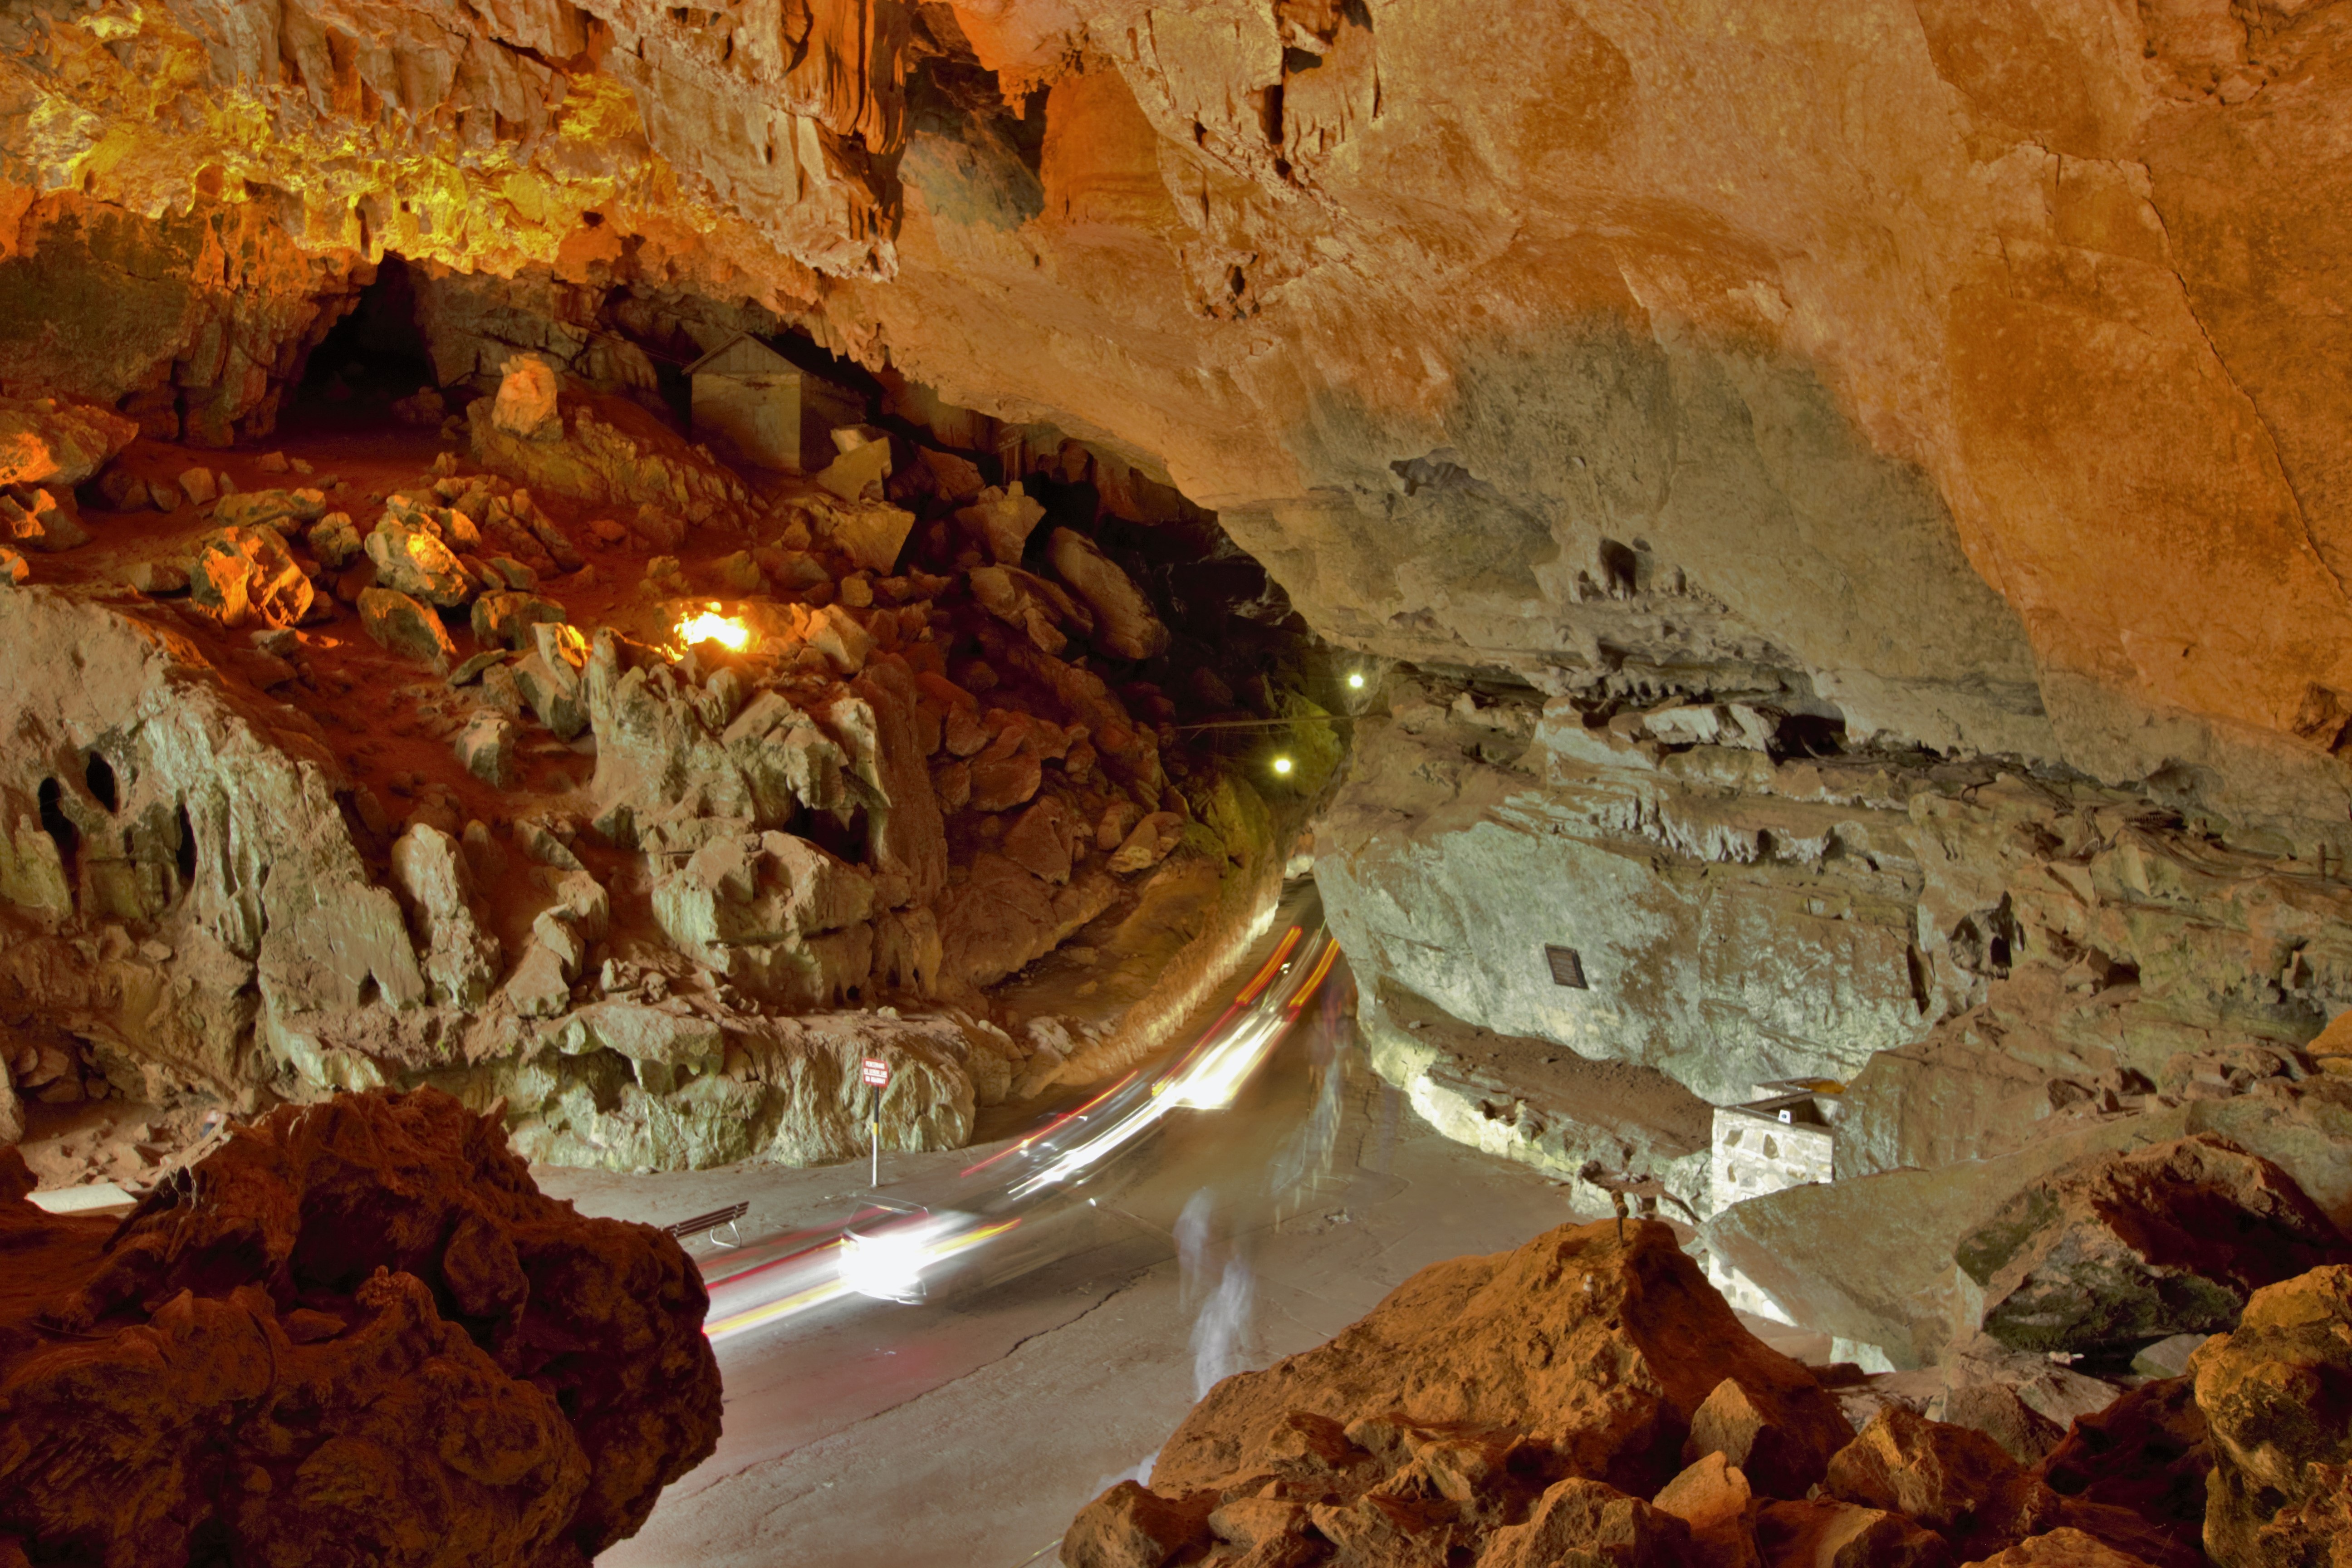
landscape, outdoor, rock, mountain, stone, formation, underground, cave, soil, rocks, lights, geology, interesting, wadi, caving, landform, geographical feature